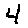
Label: 4